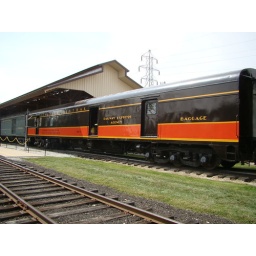
The Museum planning to field a full Illinois Central streamliner passenger train in the near future.